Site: brandenburg
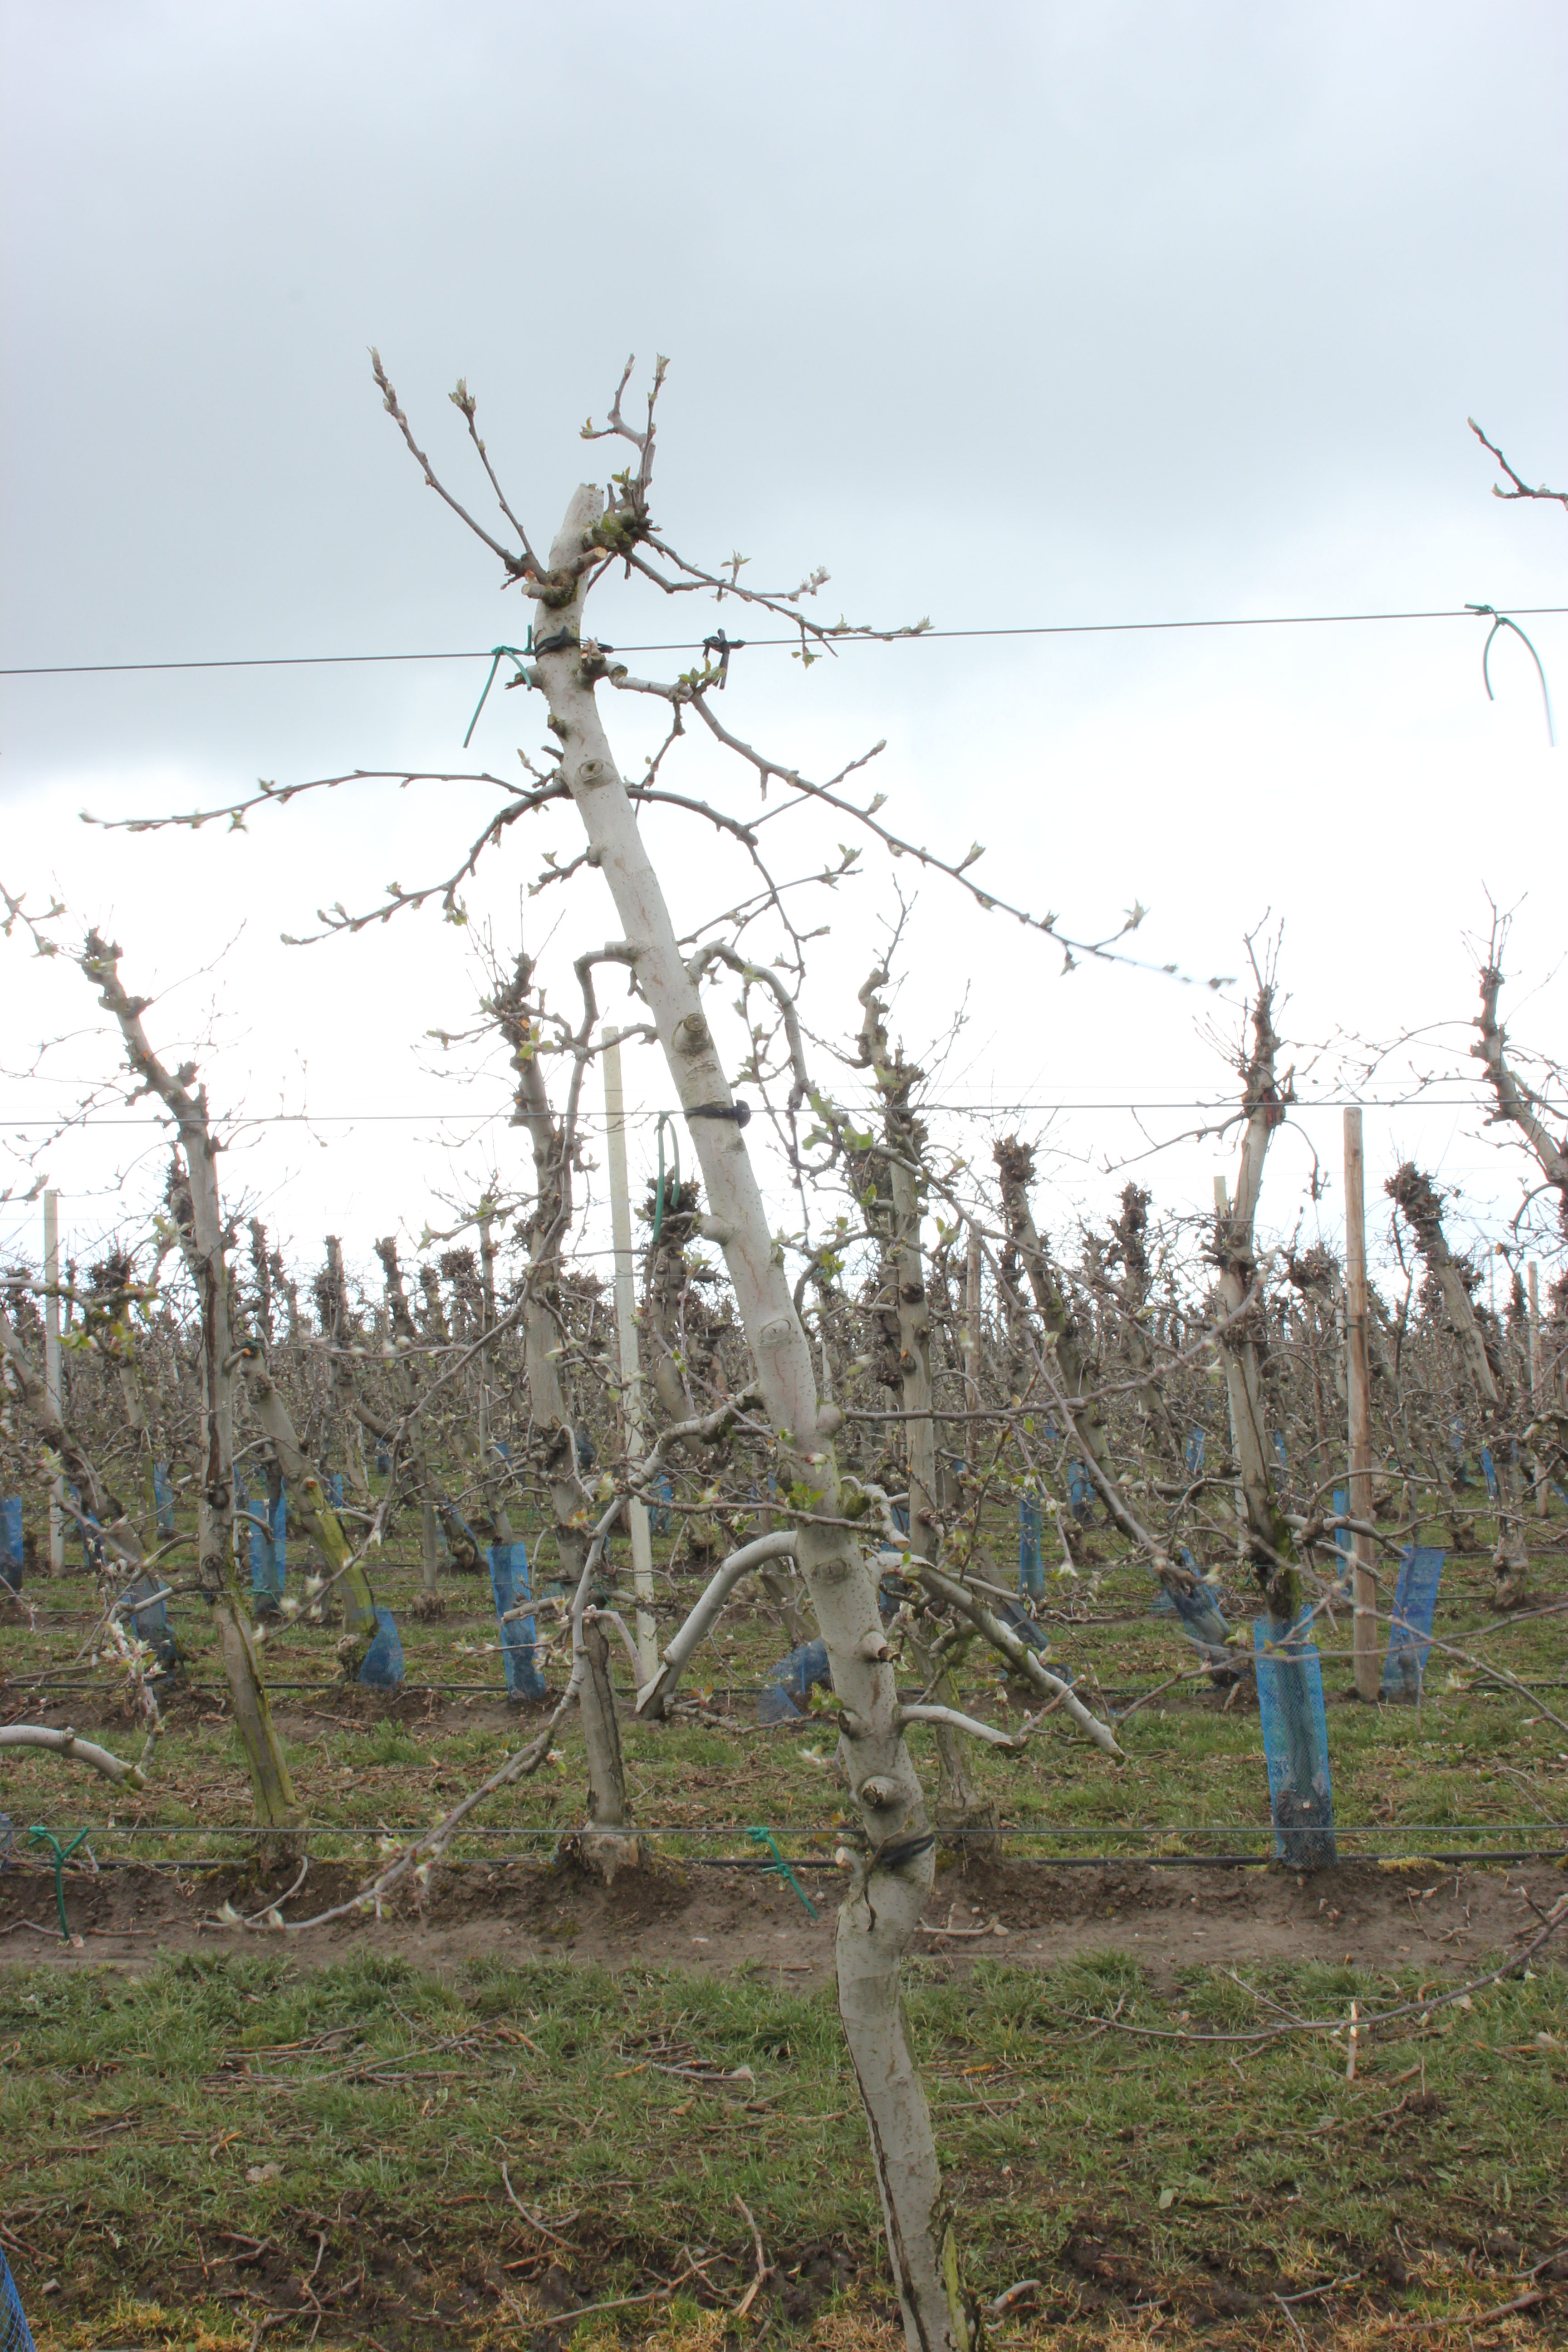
Growth stage (BBCH 55): Inflorescence emergence